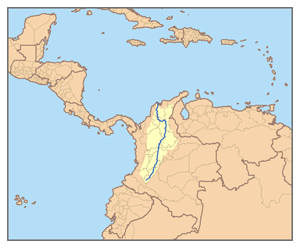
Magdalenafloden
Flodens placering markeret med mørkeblå farve
Magdalenafloden er en 1.540 km lang flod i den vestlige del af Colombia i Sydamerika. Magdalena floden har sit udspring i departementet Huila i det sydvestlige Colombia i Andesbjergene. Floden flyder nordpå og munder ud i det Caribiske Hav ved byen Barranquilla. Floden er sejlbar og en ca 1.000 km lang transitrute.